Roberto Noble

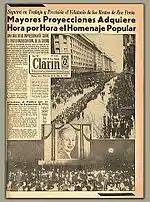
Funeral procession for First Lady Eva Perón on a 30 July 1952 "Clarín" front page. The daily's well-illustrated layout and smaller "Berliner" format became influential to the medium

The attention-catching paper soon developed a loyal contingent of readers, however, because of its professed neutrality. Inaugurated two months before the birth of the Peronist movement, arguably the central political development in Argentina since 1945, "Clarín" provoked few conflicts with the imposing new President Juan Perón, whose opposition Democratic Union he had endorsed; whereas "La Nación" and "La Prensa" personally accused Perón and, particularly, the first lady, Eva Perón (whom "La Prensa" only referred to as "the wife of the president") of the day's problems, "Clarín" focused on issues of social and economic development (particularly Argentina's budding industrialization, a concern it shared with the Perón administration), offering articles rich in facts, figures and anecdotes with limited editorials. It also benefited from Perón's hostility towards some competing magazines and dailies, particularly "La Prensa", which Perón expropriated in April 1951 (on the eve of his reelection campaign).